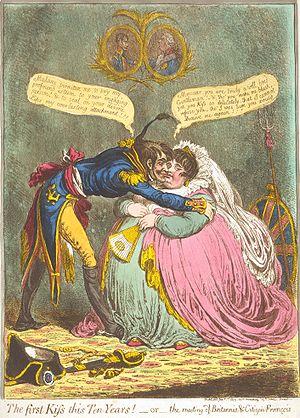
Une figure allégorique nationale est l'anthropomorphisme d'une nation visant à la représenter sous la forme d'un personnage. Elle peut être utilisée autant en caricature qu'en propagande.